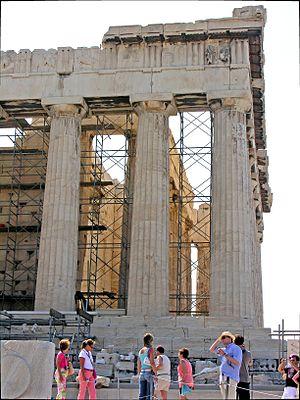
Partie de la façade nord, extrémité ouest, du Parthénon d'Athène, Grèce